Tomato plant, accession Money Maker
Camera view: tilt-top (135 deg); turntable rotation: 270 degrees
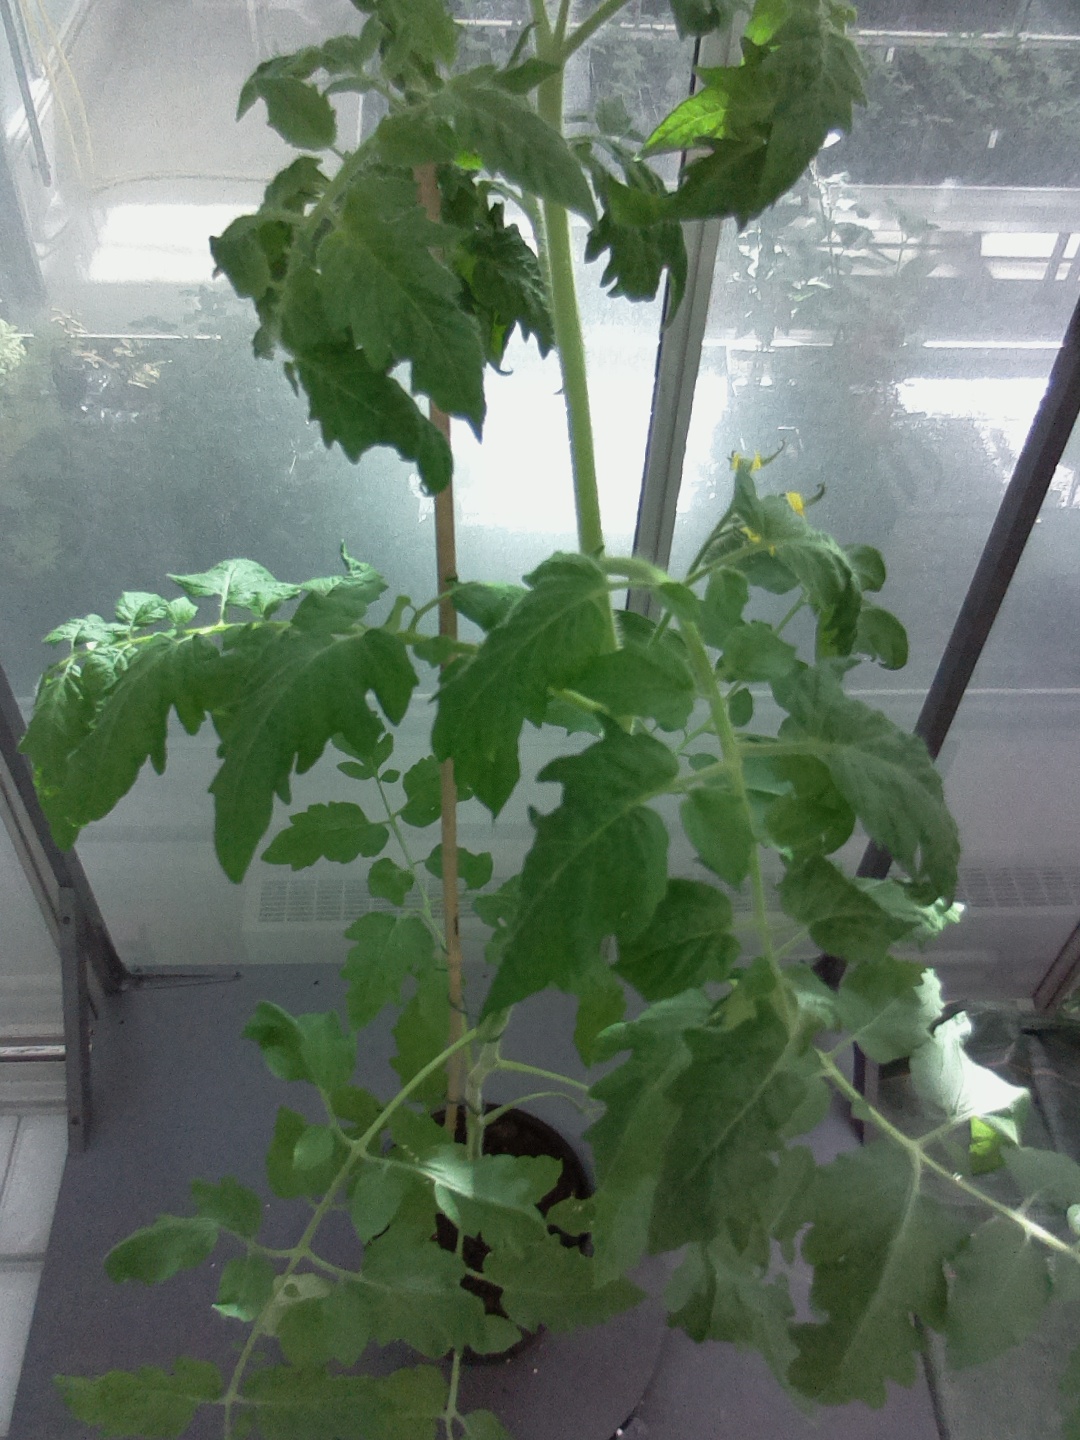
BBCH growth stage 62: 20%-30% of flowers open